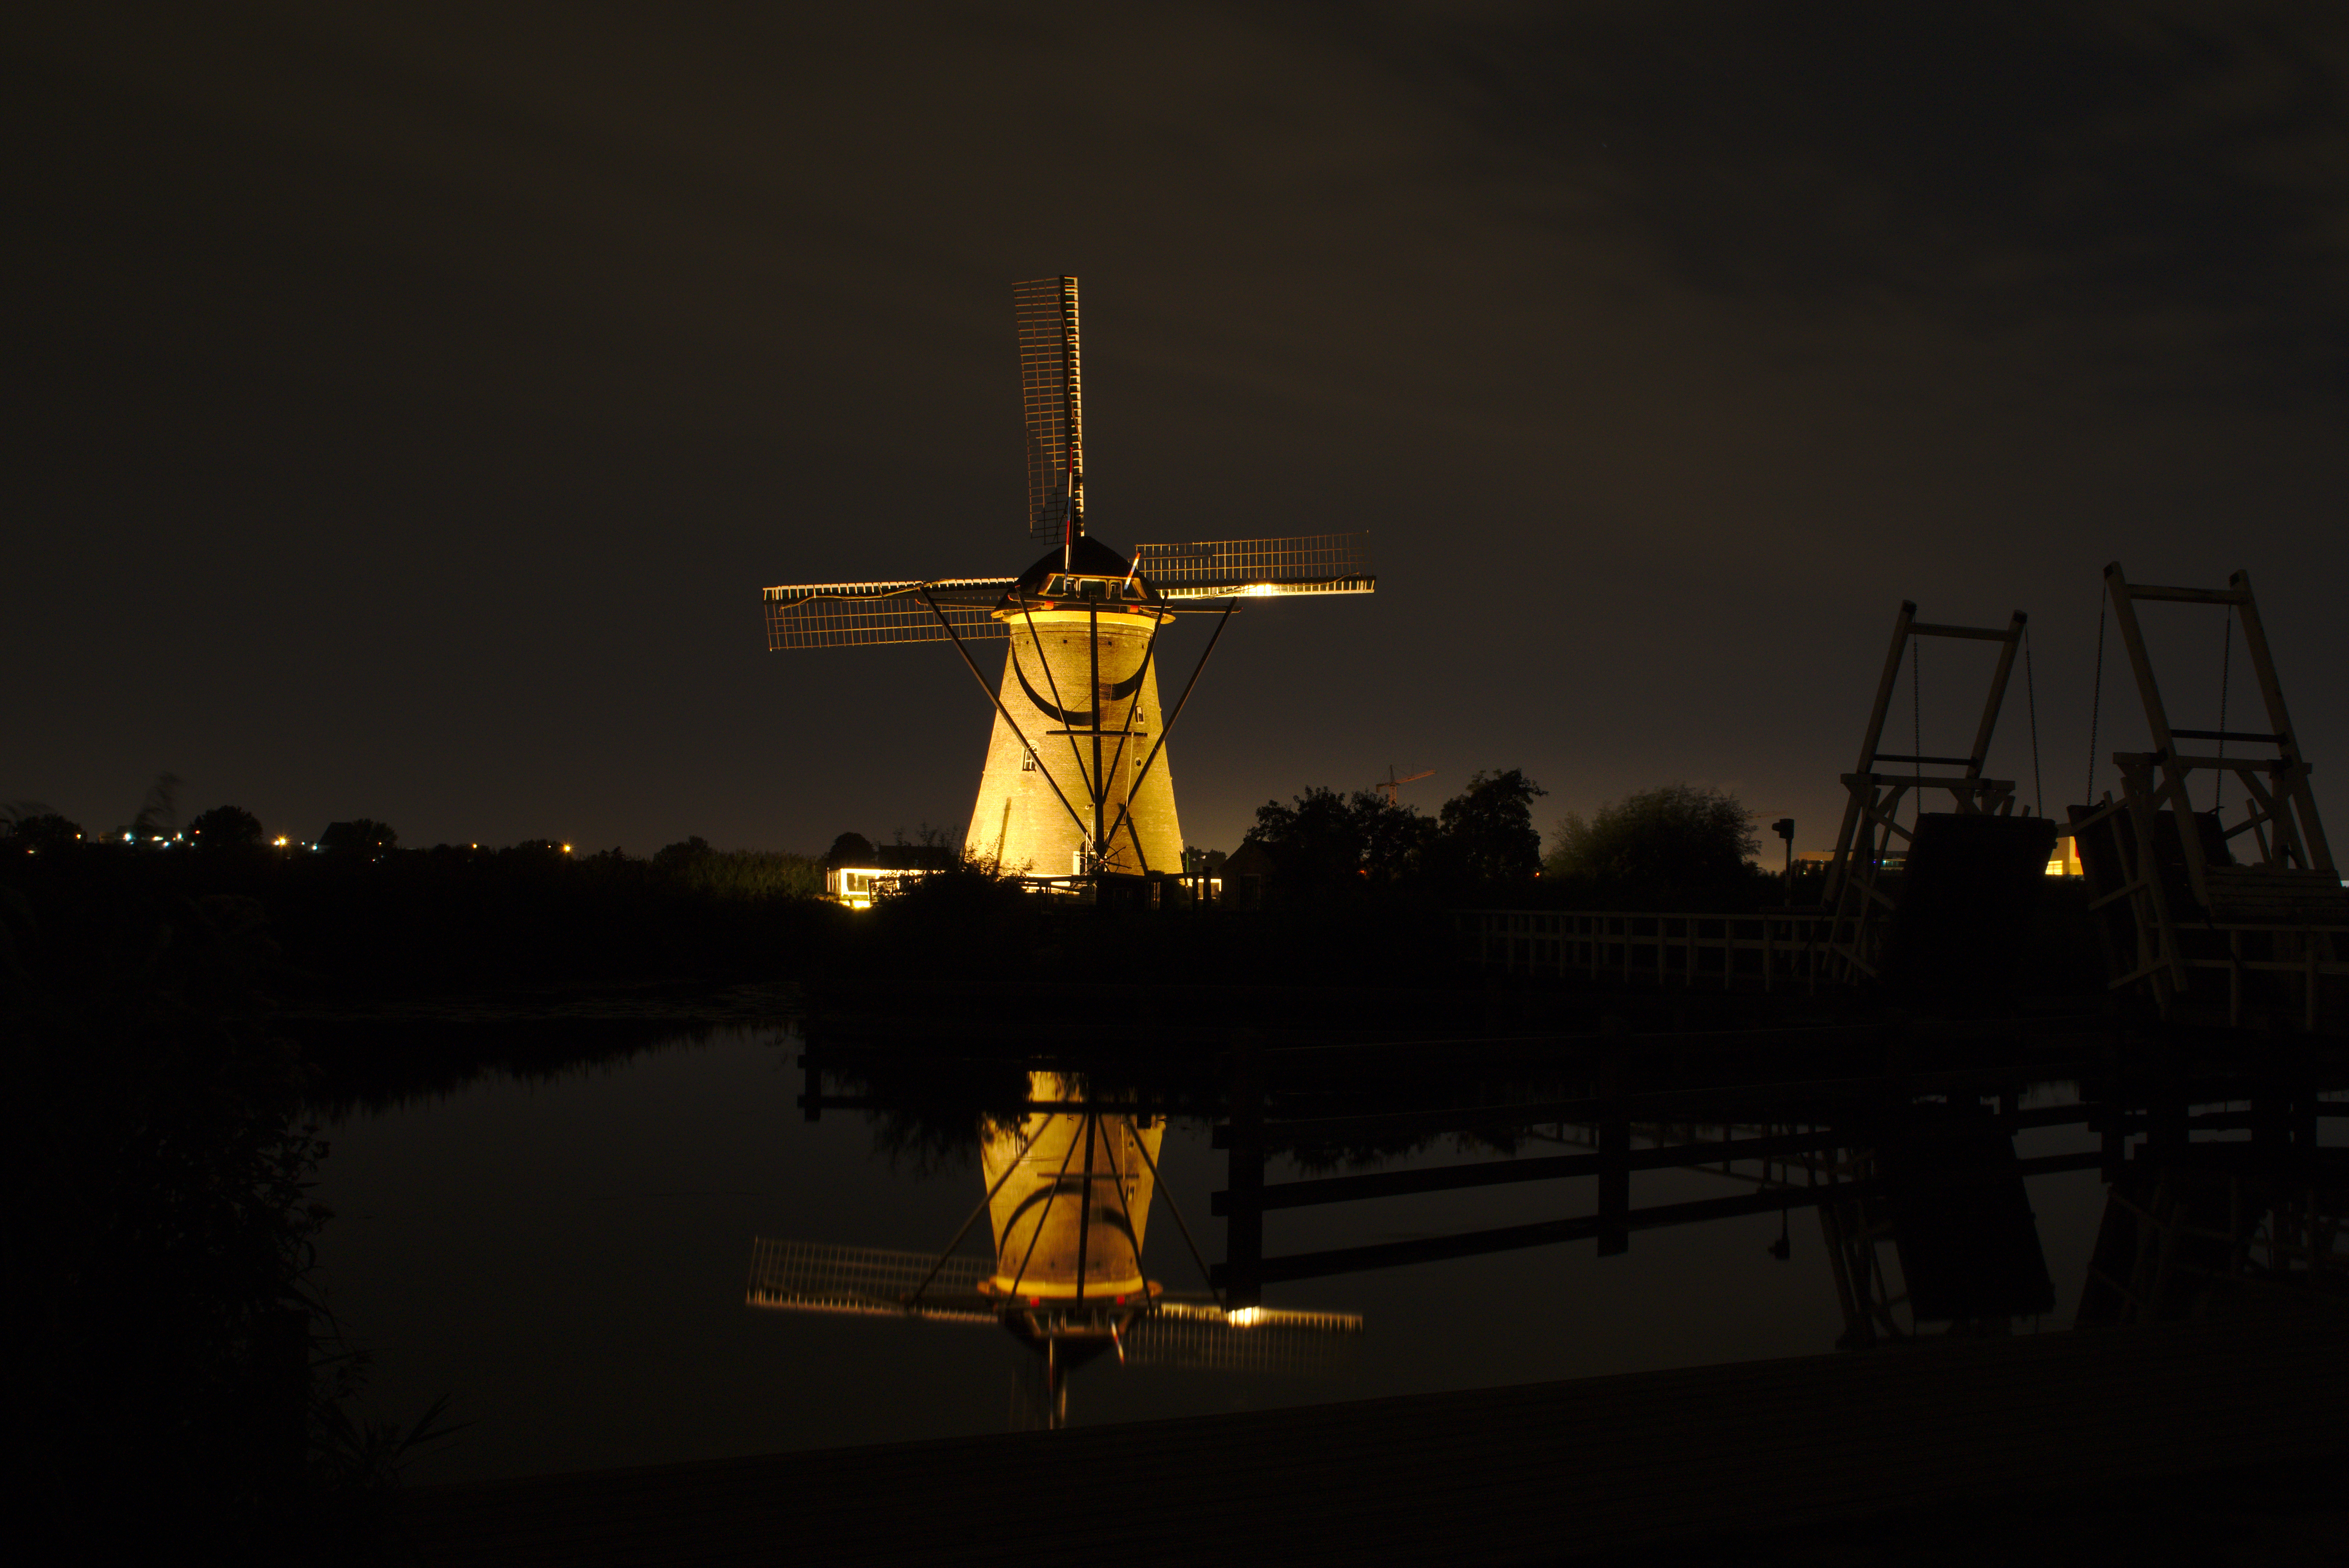
windmills, mills, evening, lighting, windmill, wind turbine, sky, night, mill, yellow, reflection, wind farm, darkness, machine, wind, electricity, public utility, city